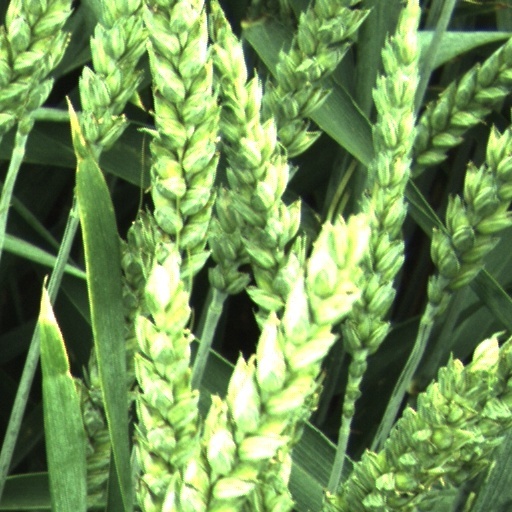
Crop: wheat